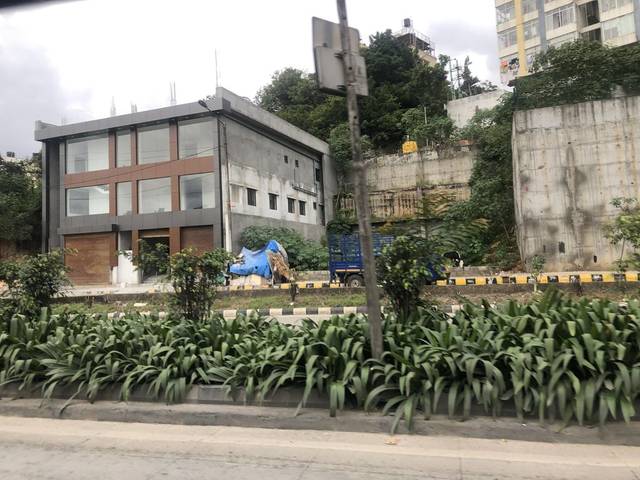
Region: India
Coordinates: 12.954, 77.52